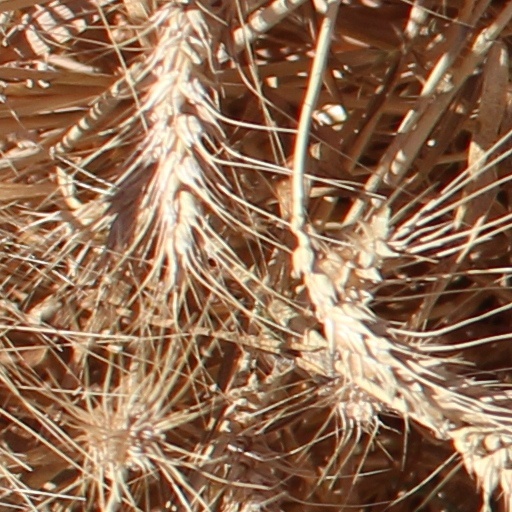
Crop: wheat